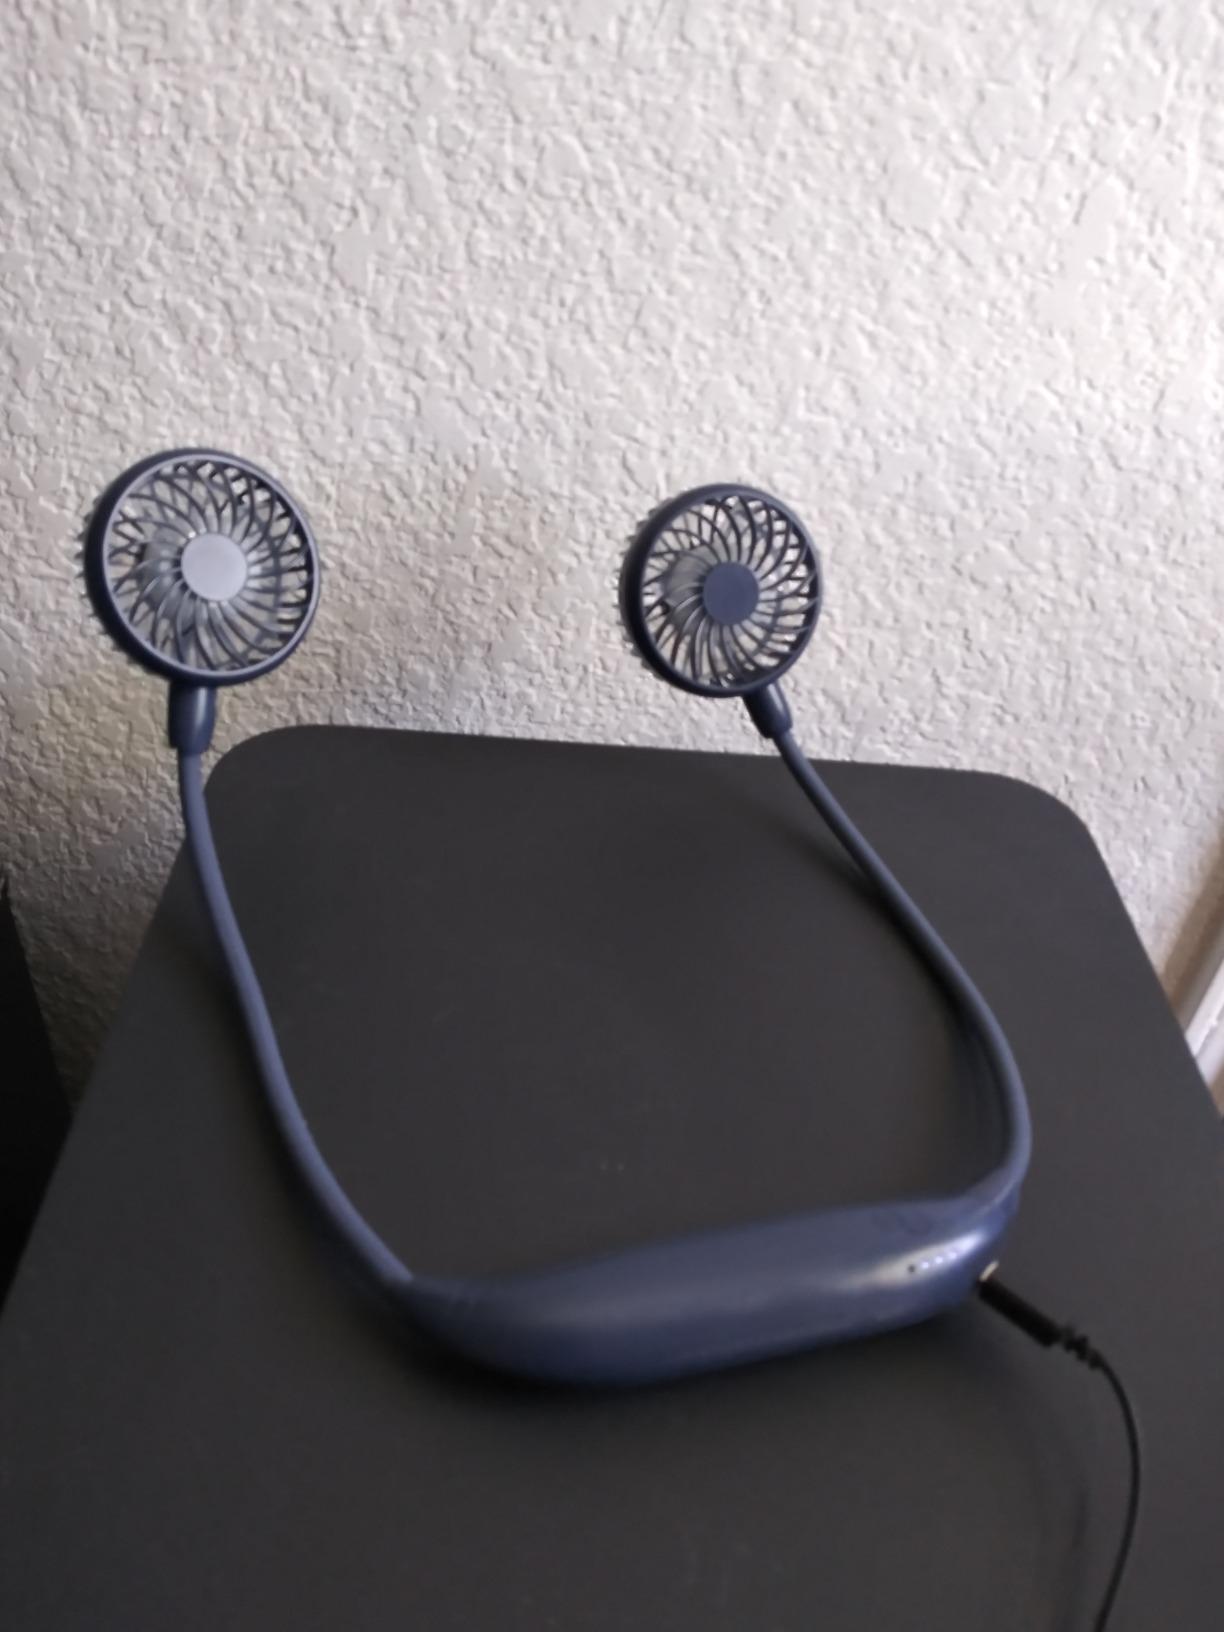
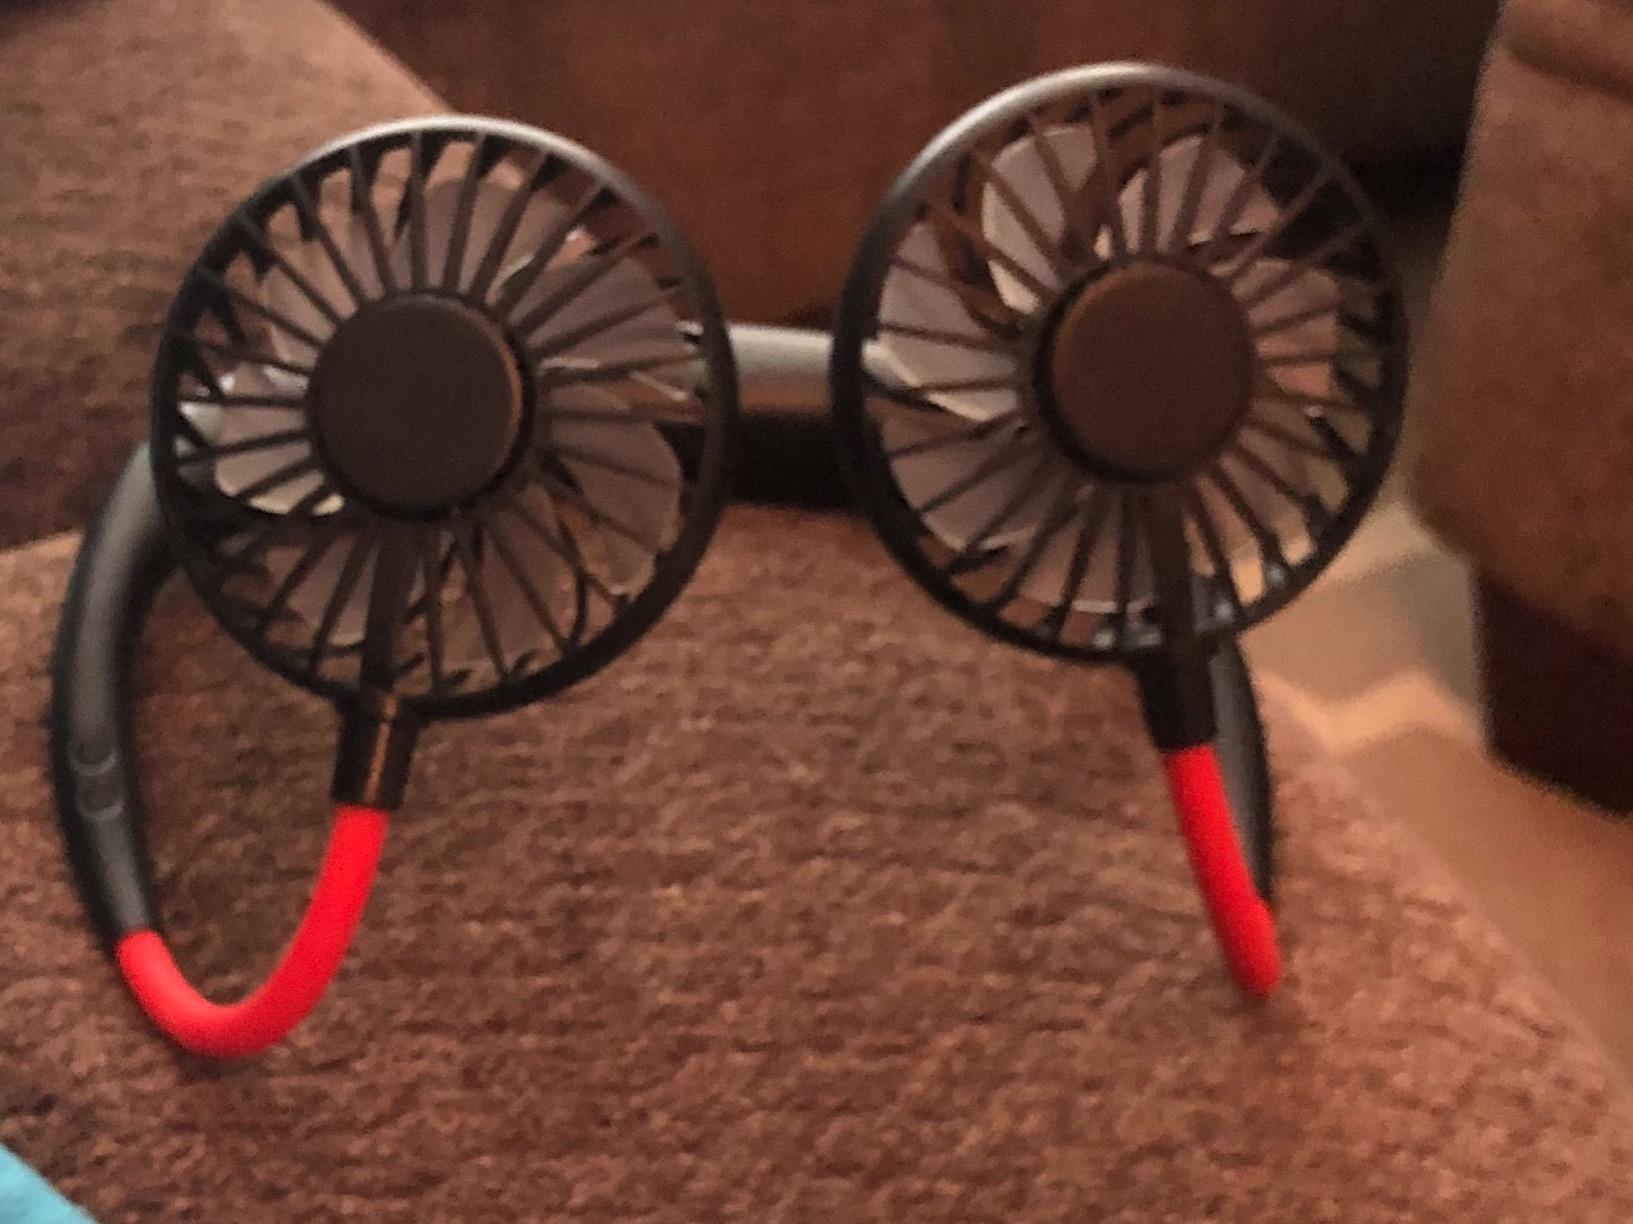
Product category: fan
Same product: no